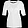
Label: T - shirt / top